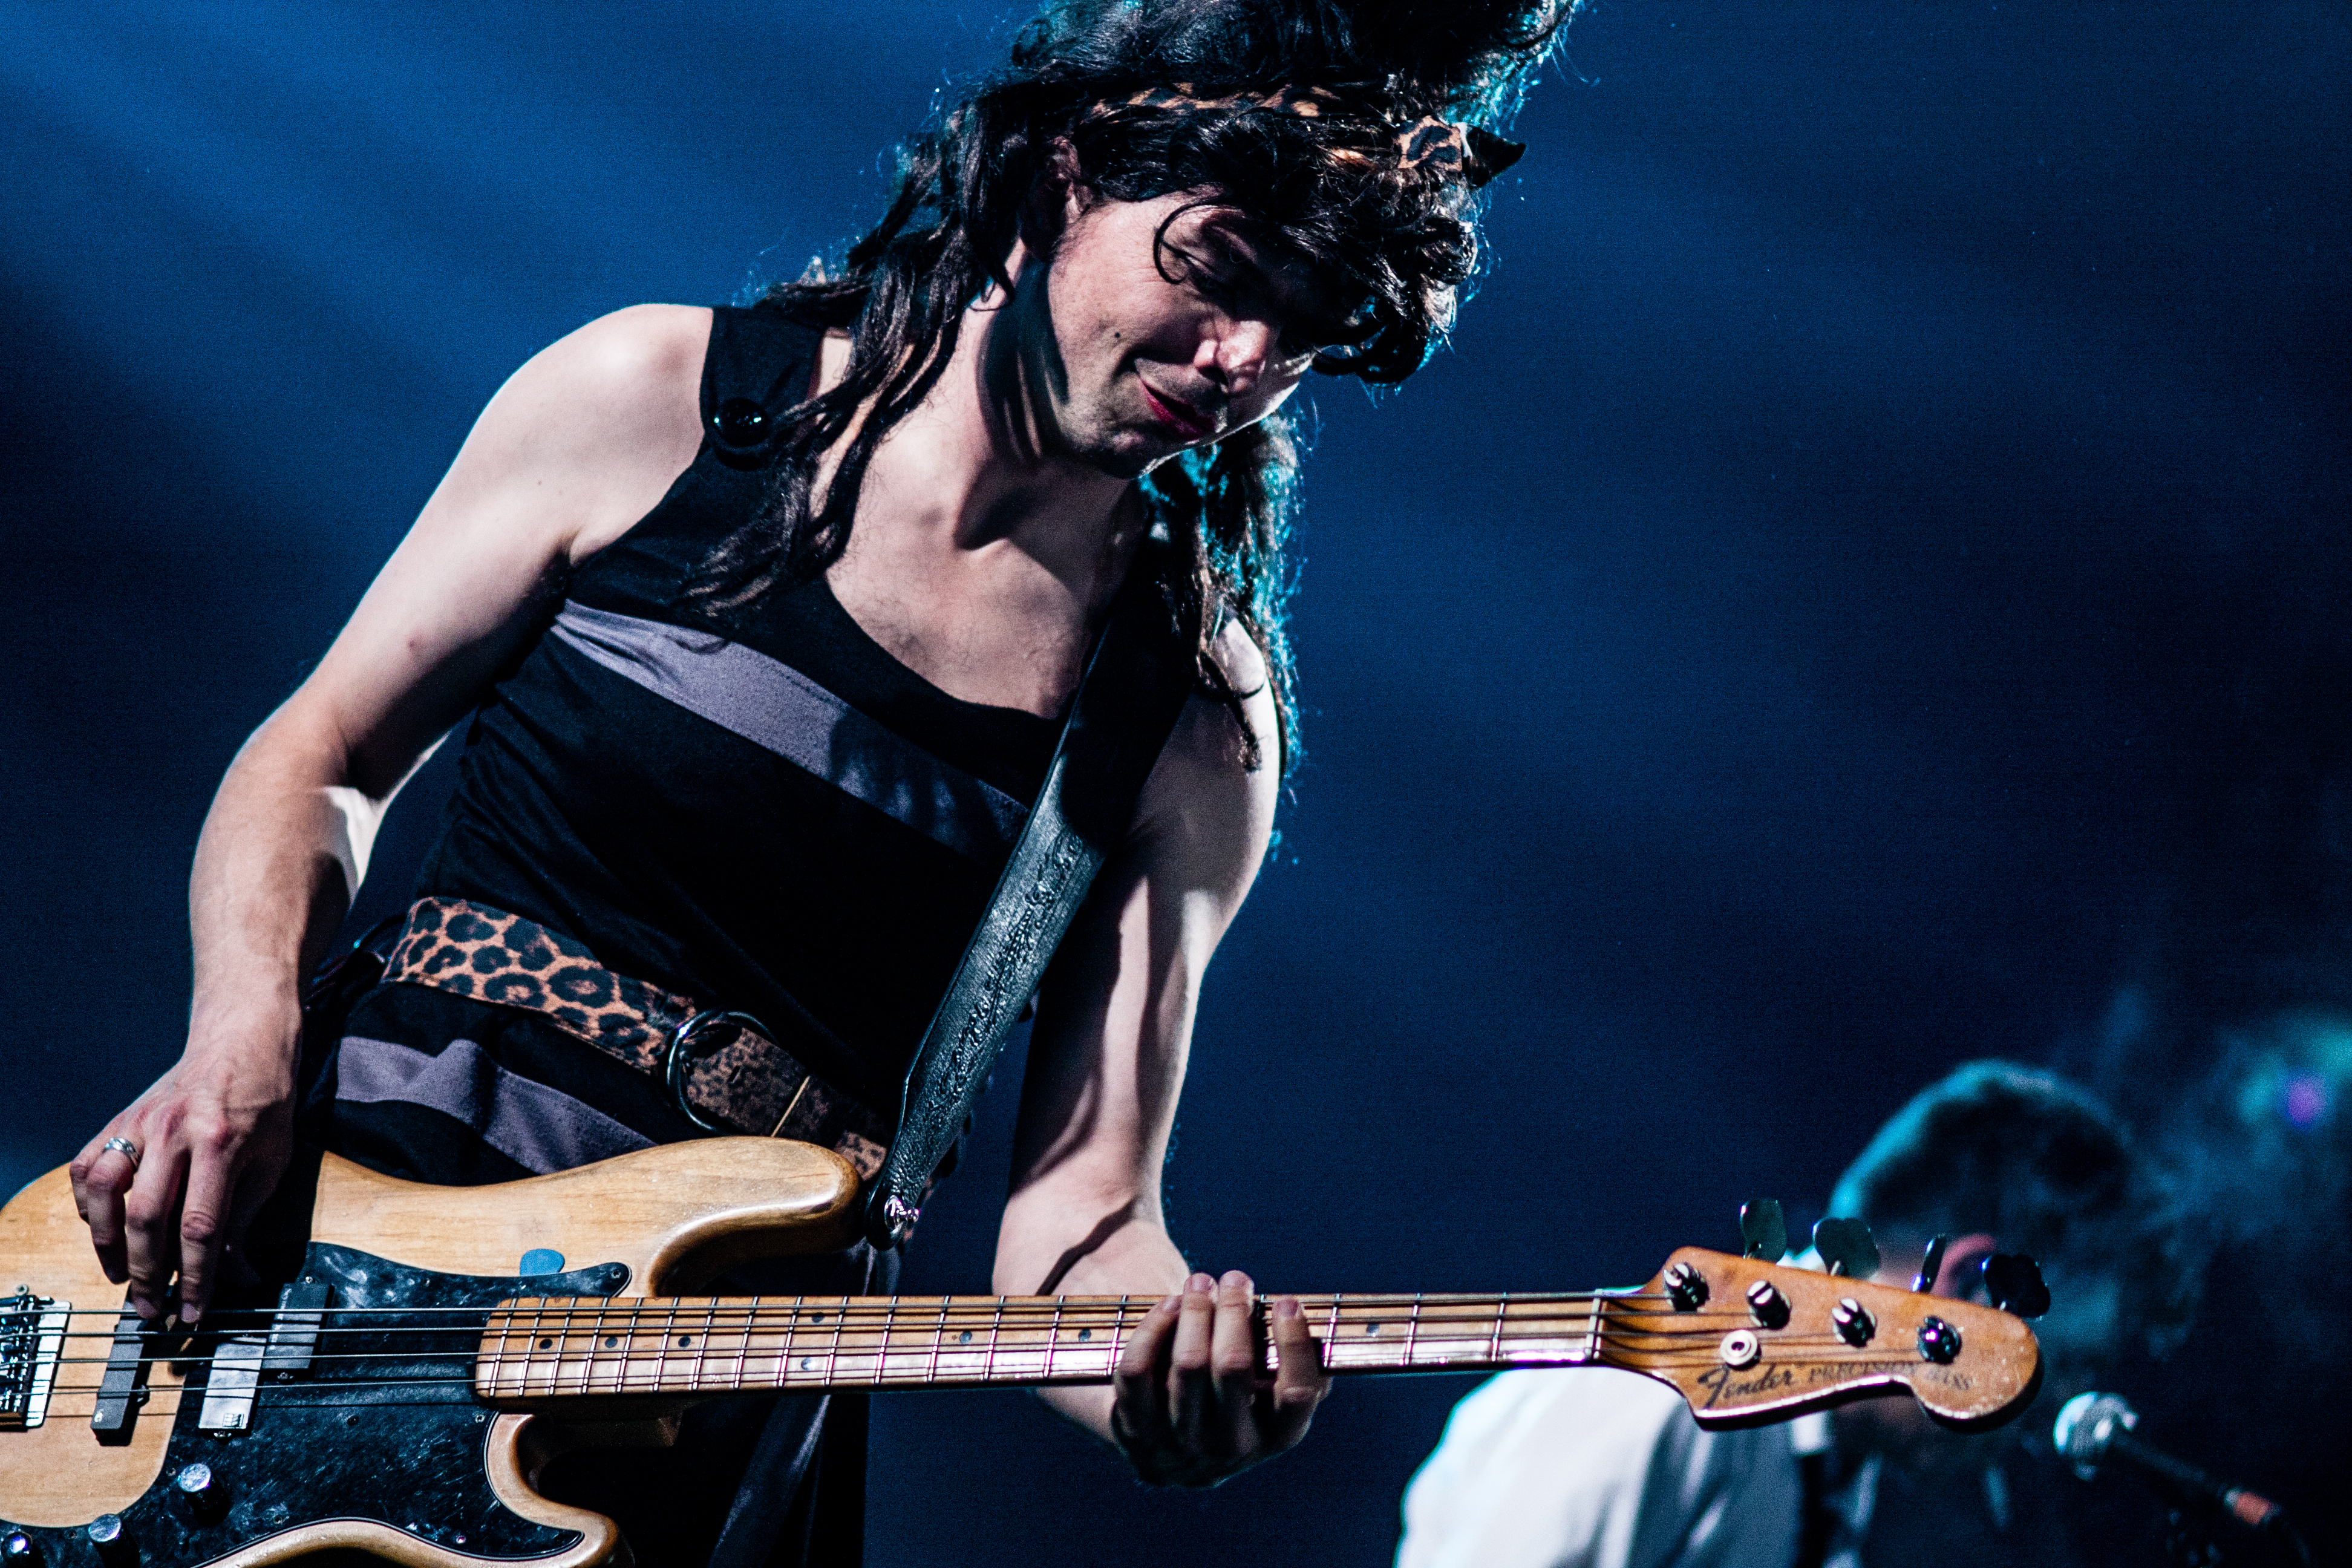
person, music, guitar, concert, singer, live, musician, performance art, festival, stage, 2012, dour, marcel, orchestre, dour2012, marceletsonorchestre, performance, bassist, singing, guitarist, drums, drummer, bass guitar, entertainment, performing arts, singer songwriter, rock concert, musical ensemble